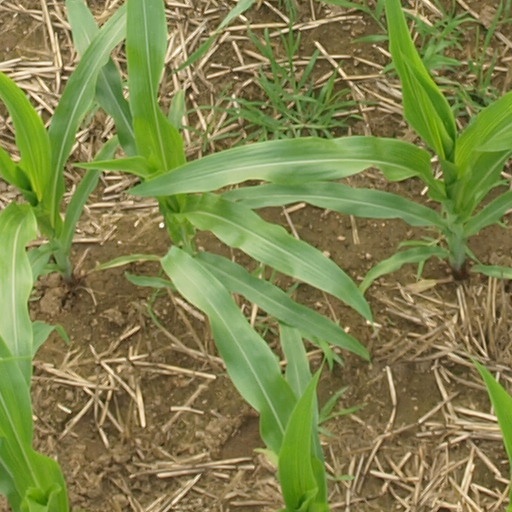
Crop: maize; corn